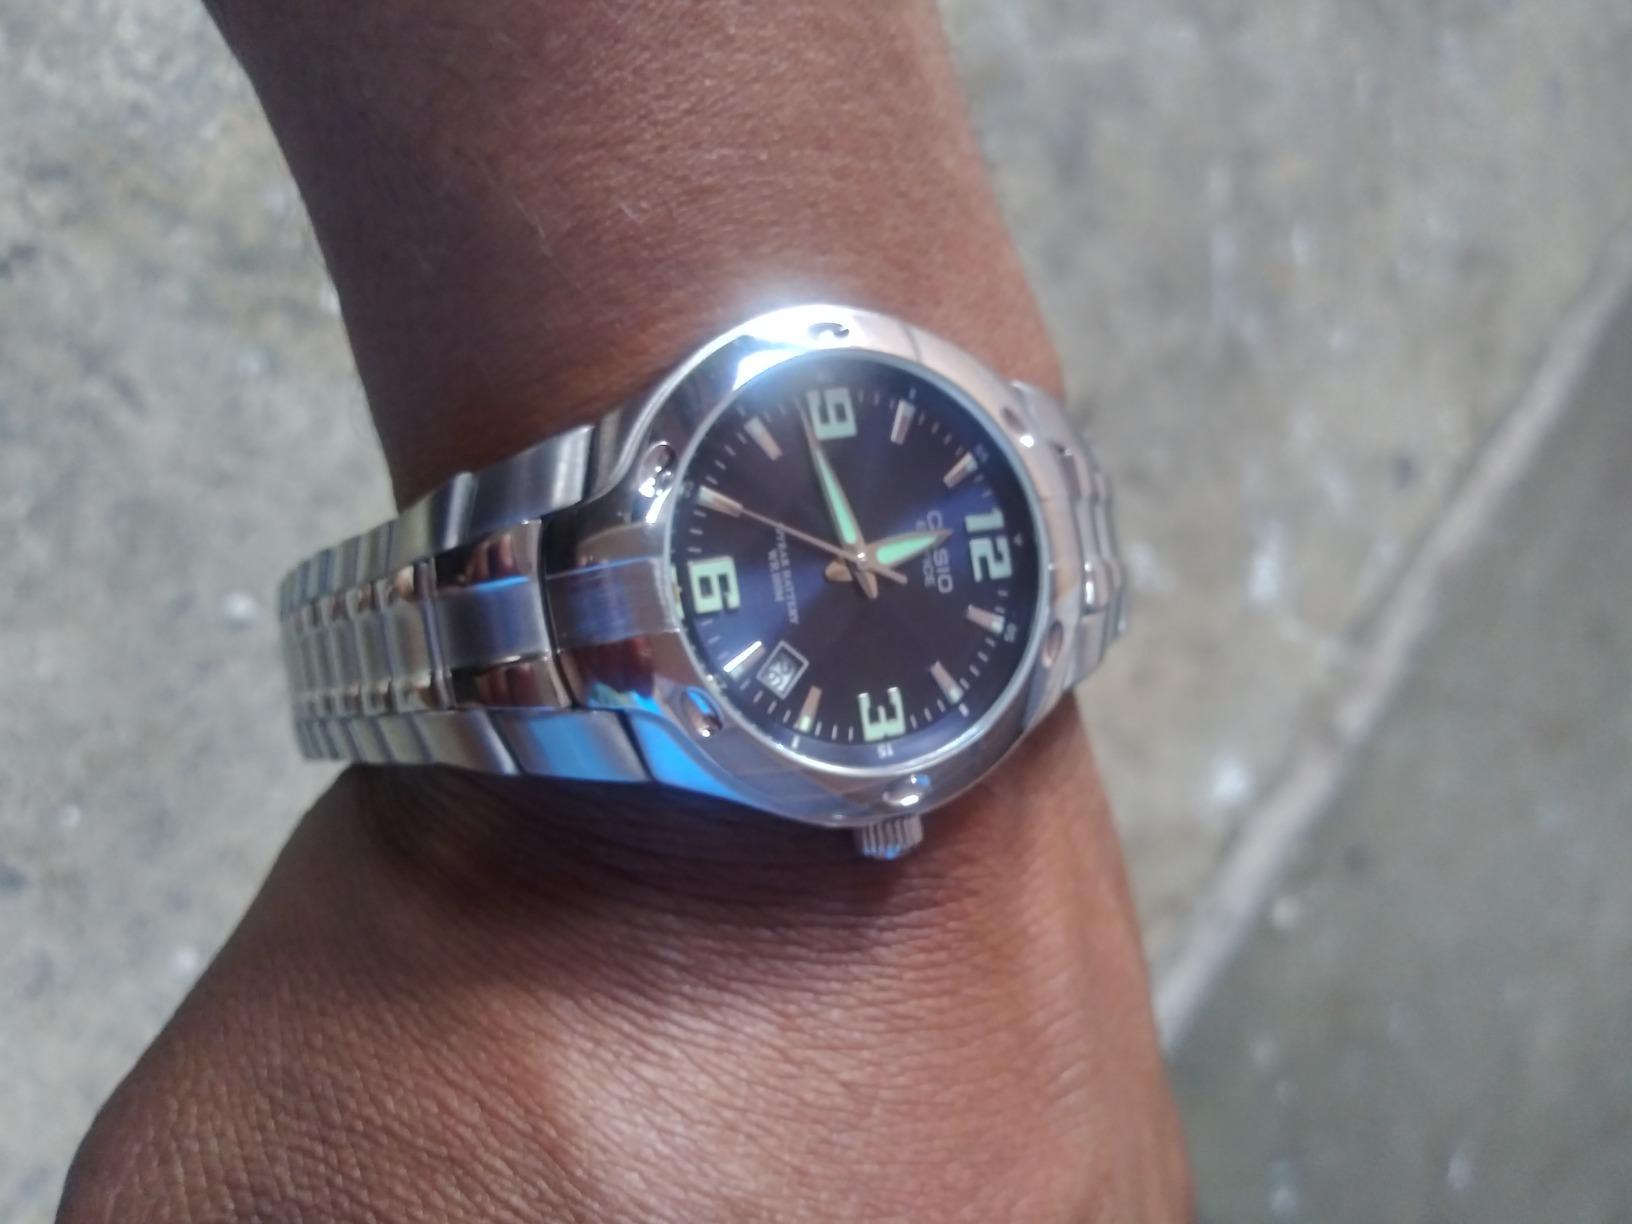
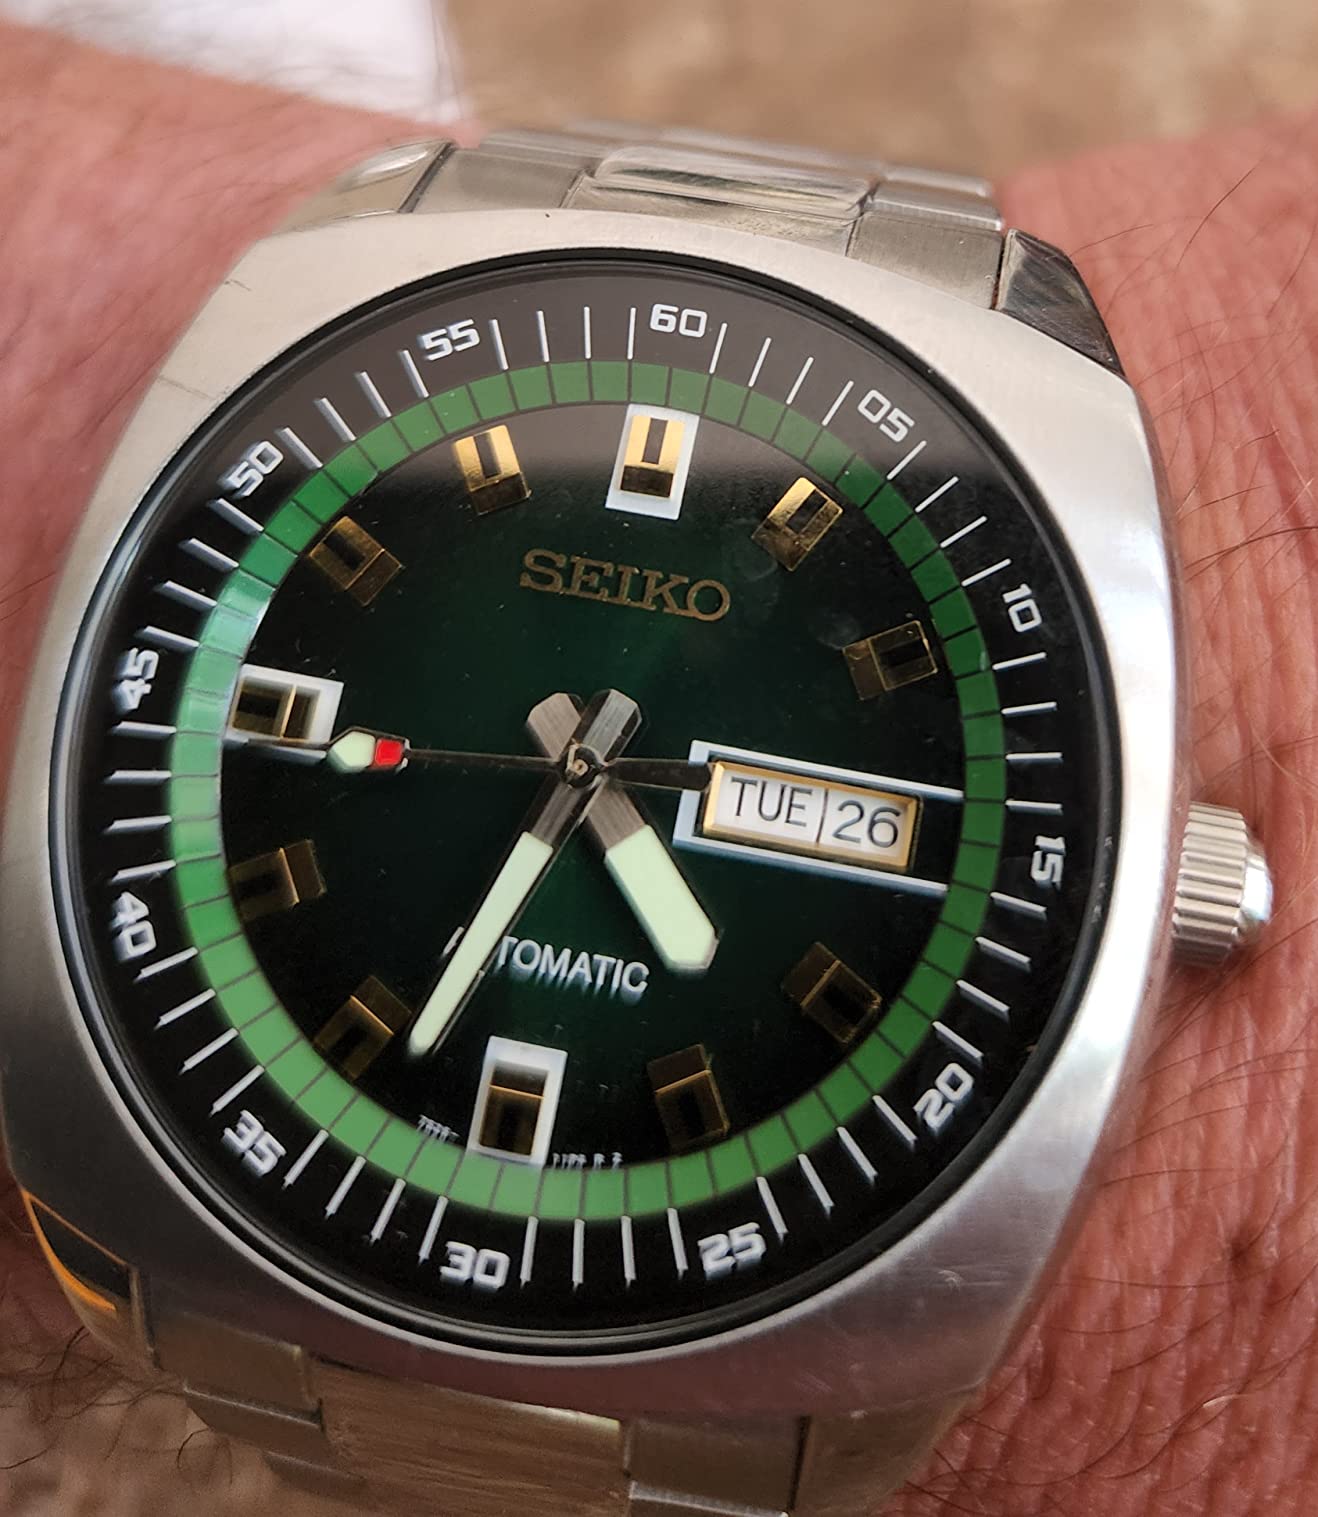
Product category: accessories_watch
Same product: no